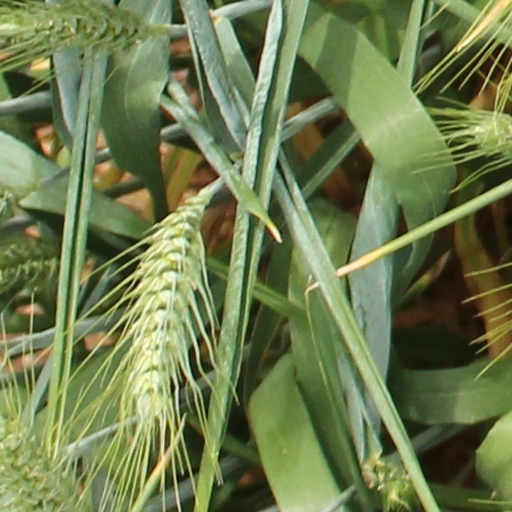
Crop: wheat